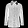
Label: Coat